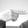
ASL letter: H